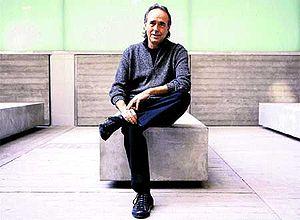
Joan Manuel Serrat i Teresa est un auteur-compositeur-interprète espagnol. Il est surnommé El noi del Poble-sec ou El Nano en Argentine.